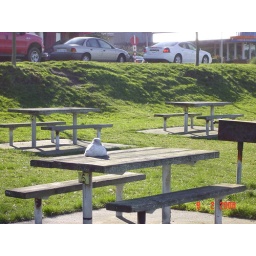
Seagull sitting on picnic table on windy day in Seattle.